Central Intelligence Agency

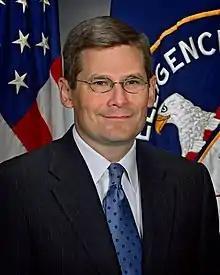
Former CIA deputy director Michael Morell apologized to Colin Powell for the CIA's erroneous assessments of Iraq's WMD programs.

On September 11, 2001, 19 Al-Qaeda members hijacked four passenger jets within the Northeastern United States in a series of coordinated terrorist attacks. Two planes crashed into the Twin Towers of the World Trade Center in New York City, the third into the Pentagon in Arlington County, Virginia, and the fourth inadvertently into a field near Shanksville, Pennsylvania. The attacks cost the lives of 2,996 people (including the 19 hijackers), caused the destruction of the Twin Towers, and damaged the western side of the Pentagon. Soon after 9/11, "The New York Times" released a story stating that the CIA's New York field office was destroyed in the wake of the attacks. According to unnamed CIA sources, while first responders, military personnel and volunteers were conducting rescue efforts at the World Trade Center site, a special CIA team was searching the rubble for both digital and paper copies of classified documents. This was done according to well-rehearsed document recovery procedures put in place after the Iranian takeover of the United States Embassy in Tehran in 1979.